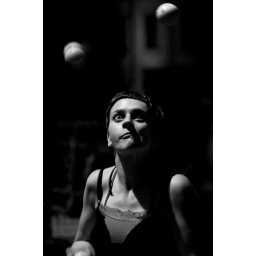
Three balls ... in black & white